Elvis Presley Enterprises

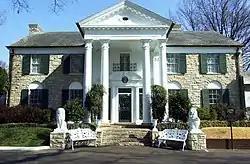
Graceland

Elvis Presley Enterprises, Inc. (EPE) is a corporate entity created by "The Elvis Presley Trust" to conduct business and manage its assets, including Graceland. EPE's business extends far beyond the Graceland operation, and includes worldwide licensing of Elvis-related products and ventures, the development of Elvis-related music, film, video, television and stage productions, the ongoing development of EPE's Internet presence and the management of significant music publishing assets.